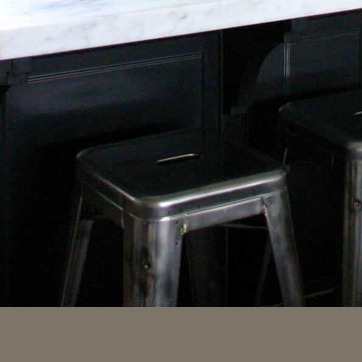
Material: plastic